Schengen Castle

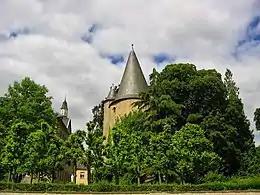
Schengen Castle

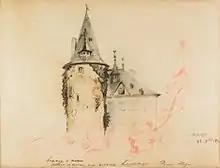
Sketch by Victor Hugo (1871)

Schengen Castle (Luxembourgish: "Schlass Schengen"; ; German: "Schloss Schengen") is located in the village of Schengen in the south-east of Luxembourg close to the borders with France and Germany. Dating from 1390 but almost completely rebuilt in the 19th century, it was a hotel and conference centre until it was sold to Regus in 2016.